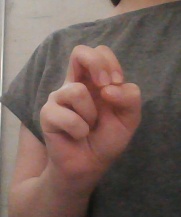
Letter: gaaf